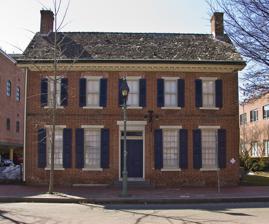
Building: John Bullen House
Country: United States of America
Year built: 1781
Historic house in Delaware, United States United States historic place John Bullen House U.S. National Register of Historic Places John Bullen House, March 2010 Show map of Delaware Show map of the United States Location 214 S. State St., Dover, Delaware Coordinates 39°9′28″N 75°31′29″W / 39.15778°N 75.52472°W / 39.15778; -75.52472 Area 0.5 acres (0.20 ha) Built 1775 ( 1775 ) –1781 Built by Bullen, John NRHP reference No. 75000542 Added to NRHP April 14, 1975 John Bullen House is a historic home located at Dover , Kent County, Delaware . It was built between 1775 and 1781, and is a 2 + 1 ⁄ 2 -story, five bay center hall plan, brick dwelling. The interior retains original woodwork in the central hall, the former dining room, and the second floor south bedroom. The Farmers' Bank of Delaware purchased the house in 1959. It was added to the National Register of Historic Places in 1975. References